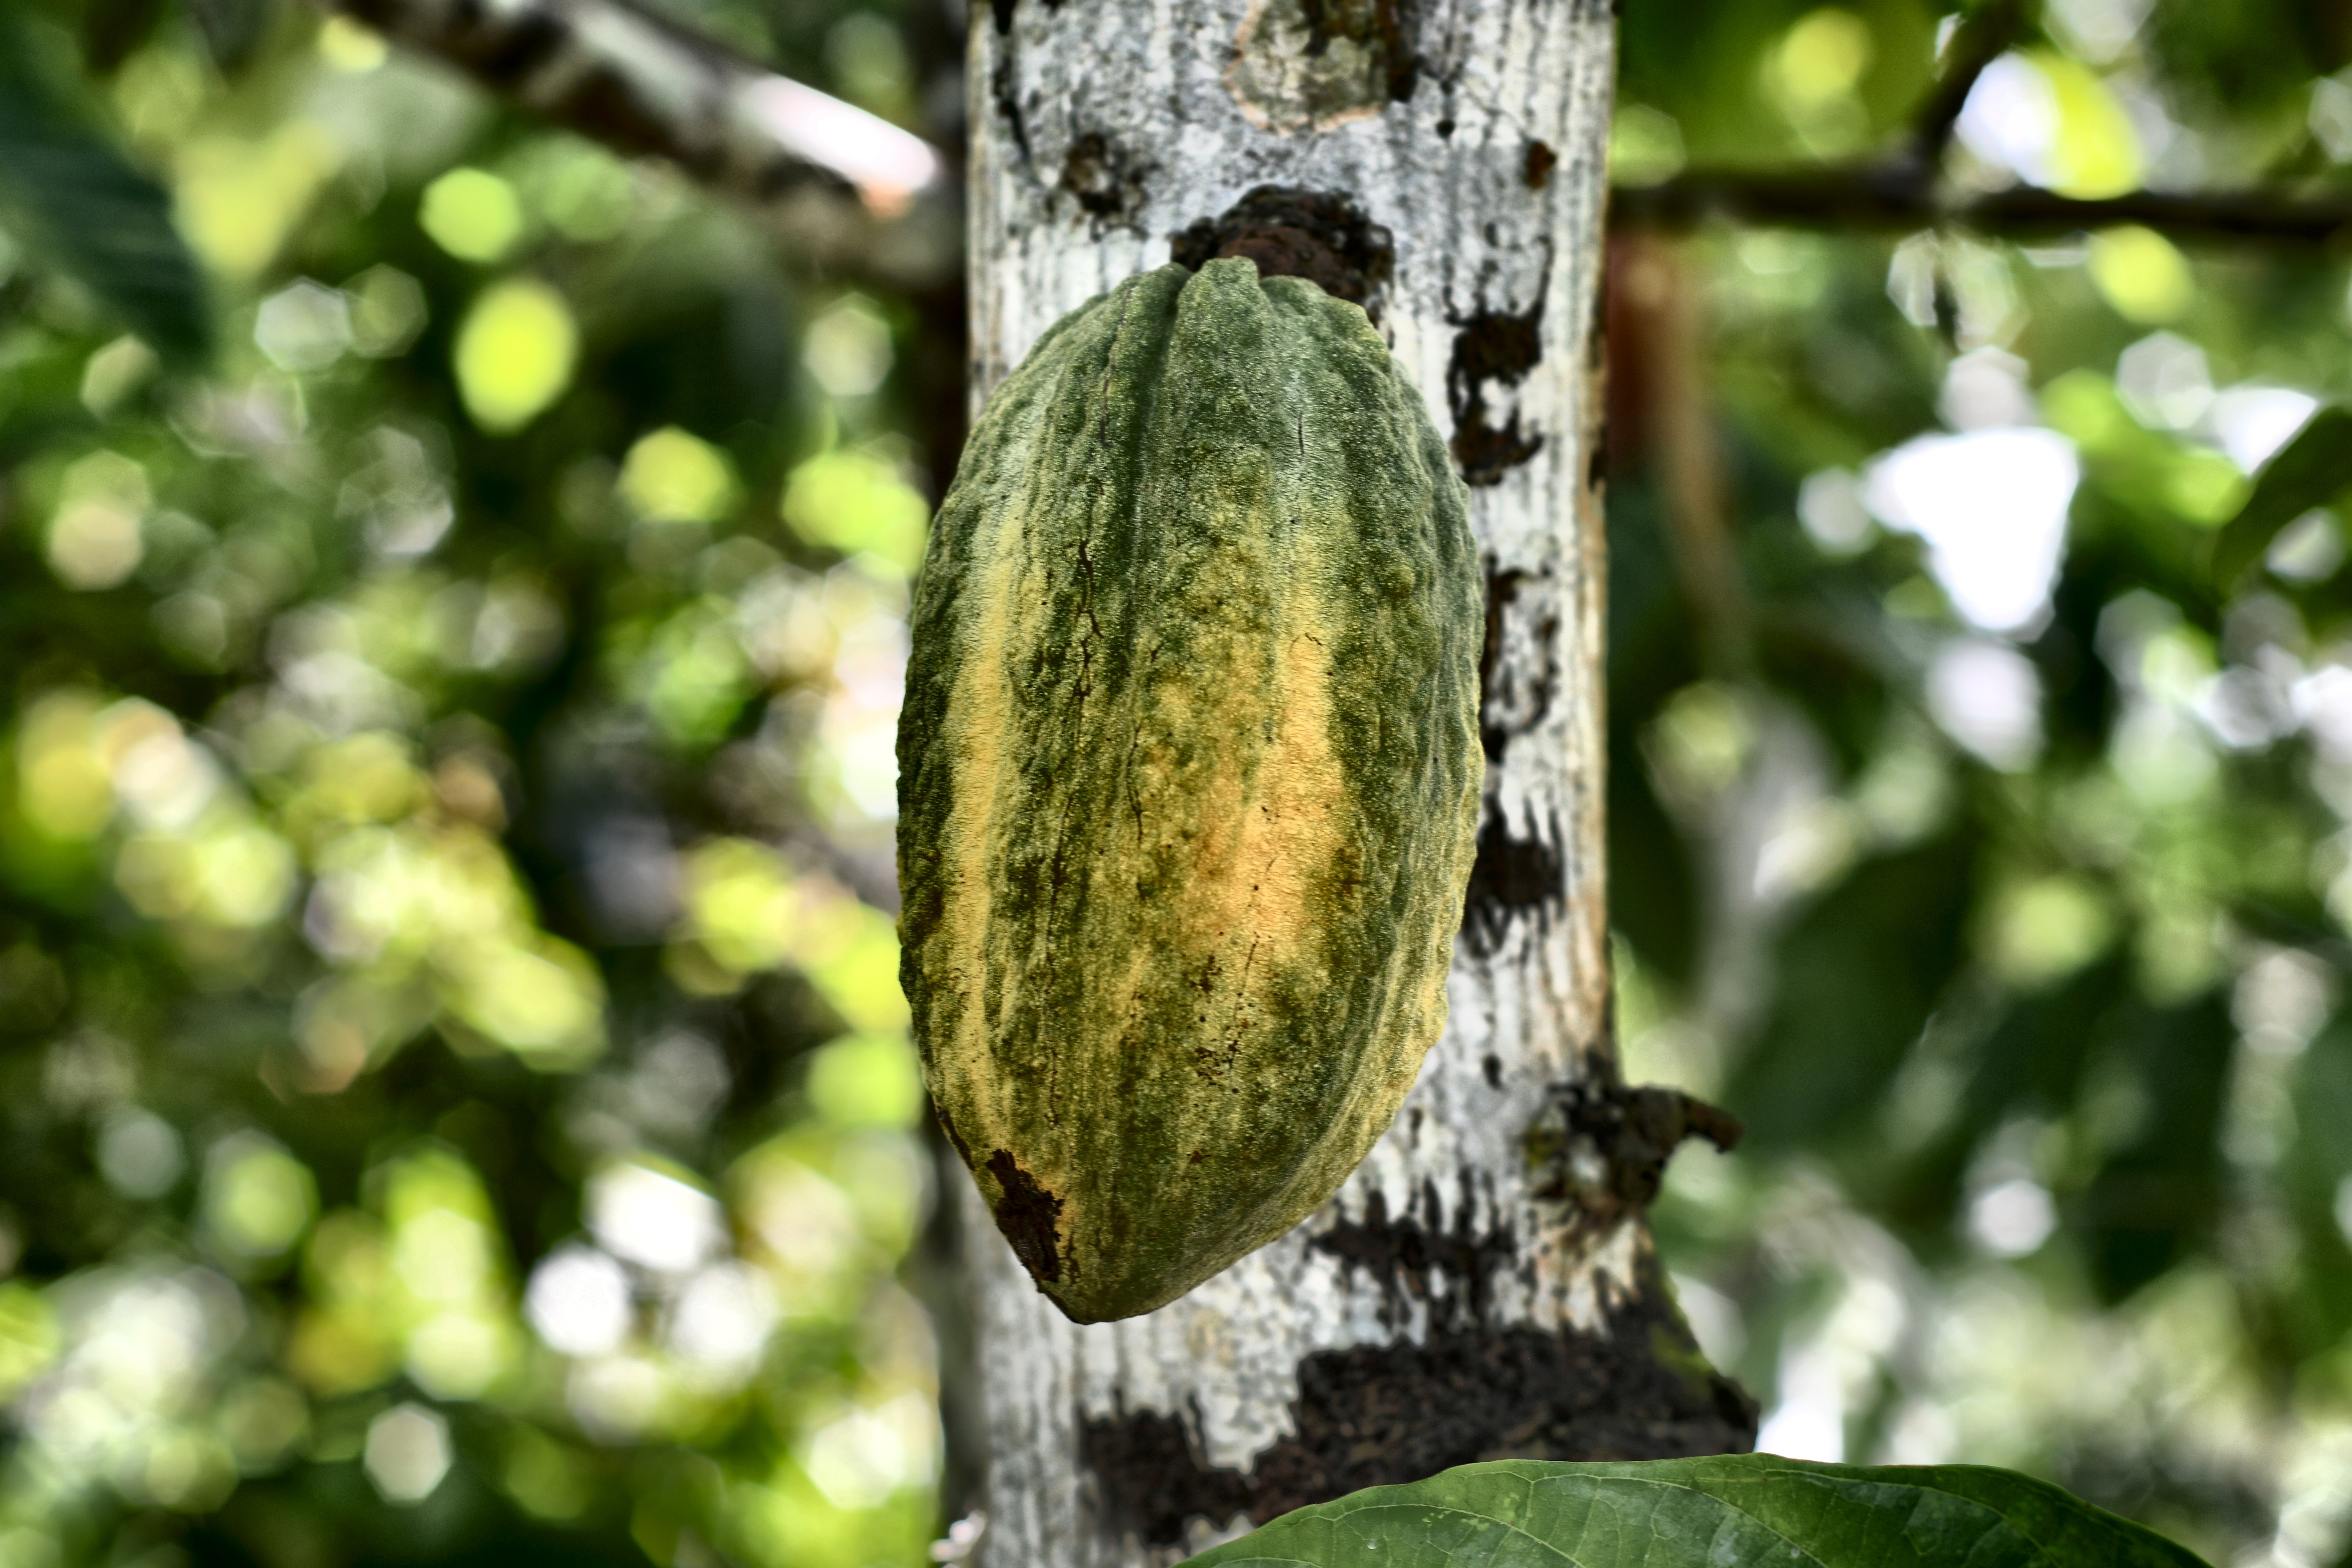
Maturity: mature
Variety: Guiana